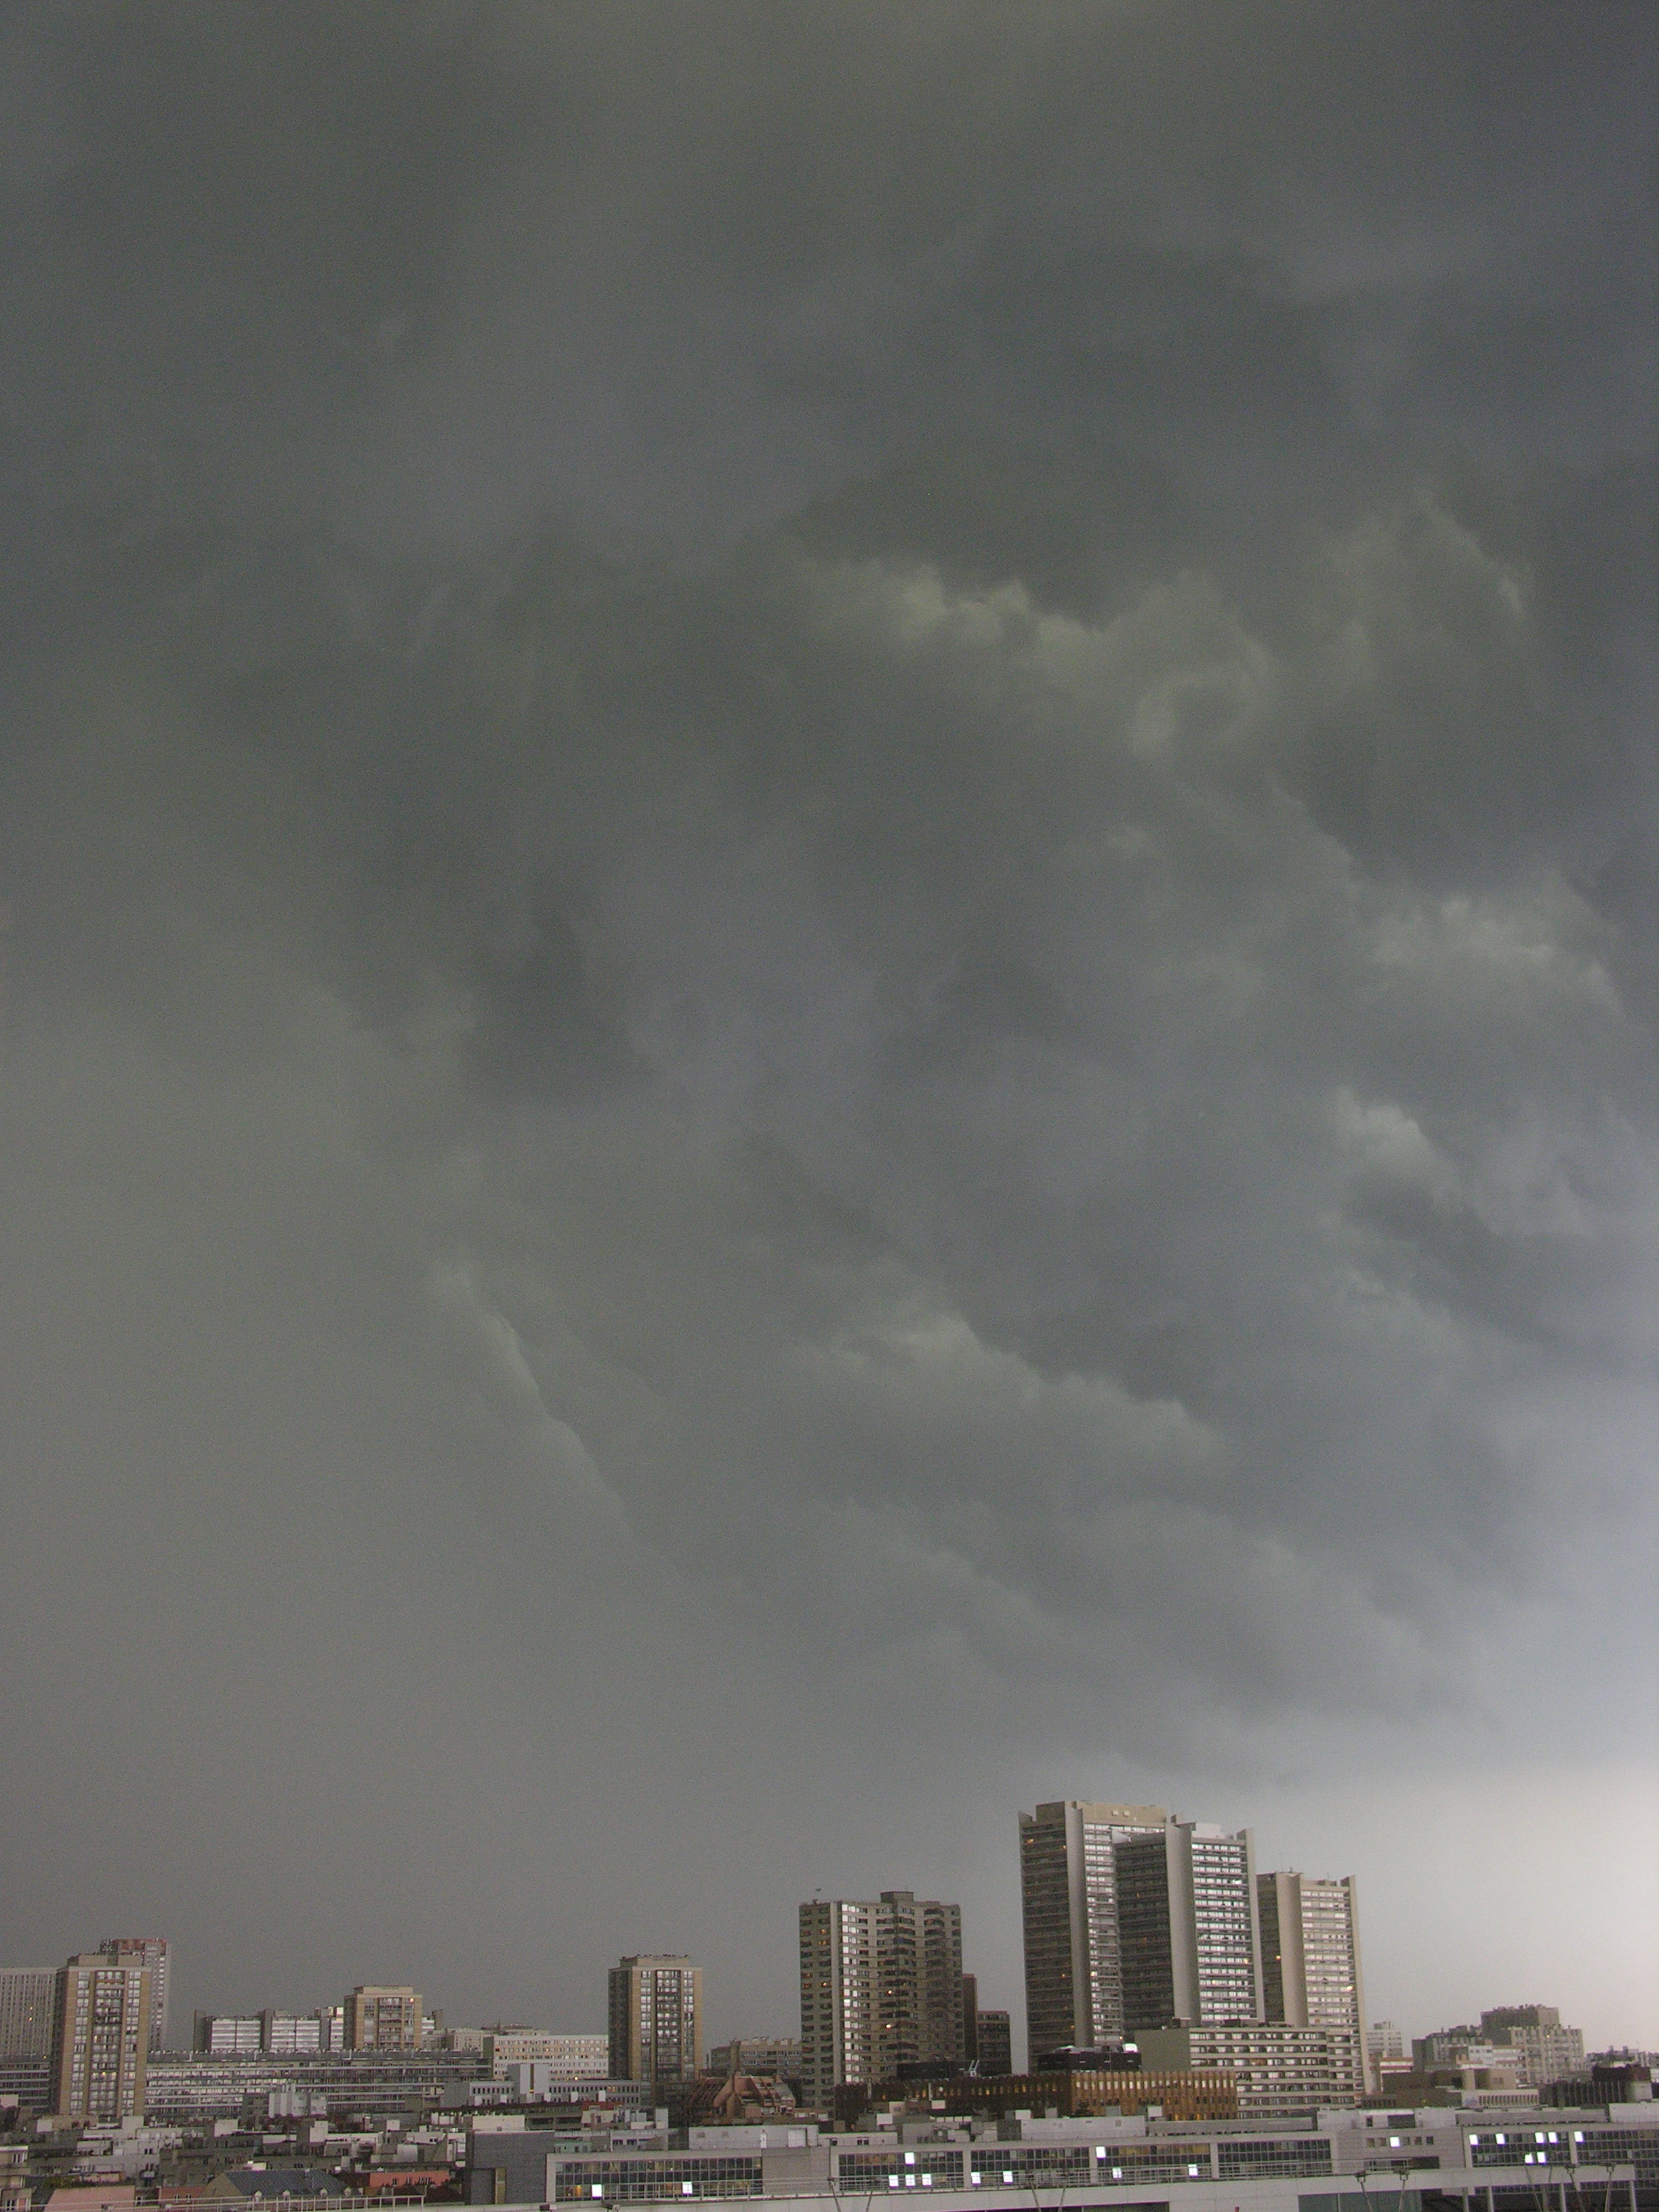
horizon, snow, cloud, sky, skyline, atmosphere, paris, cityscape, france, weather, storm, haze, nuage, library, thunderstorm, 75013, bnf, orage, biblioth quenationaledefrance, bibliotheque, meteorological phenomenon, atmospheric phenomenon, atmosphere of earth